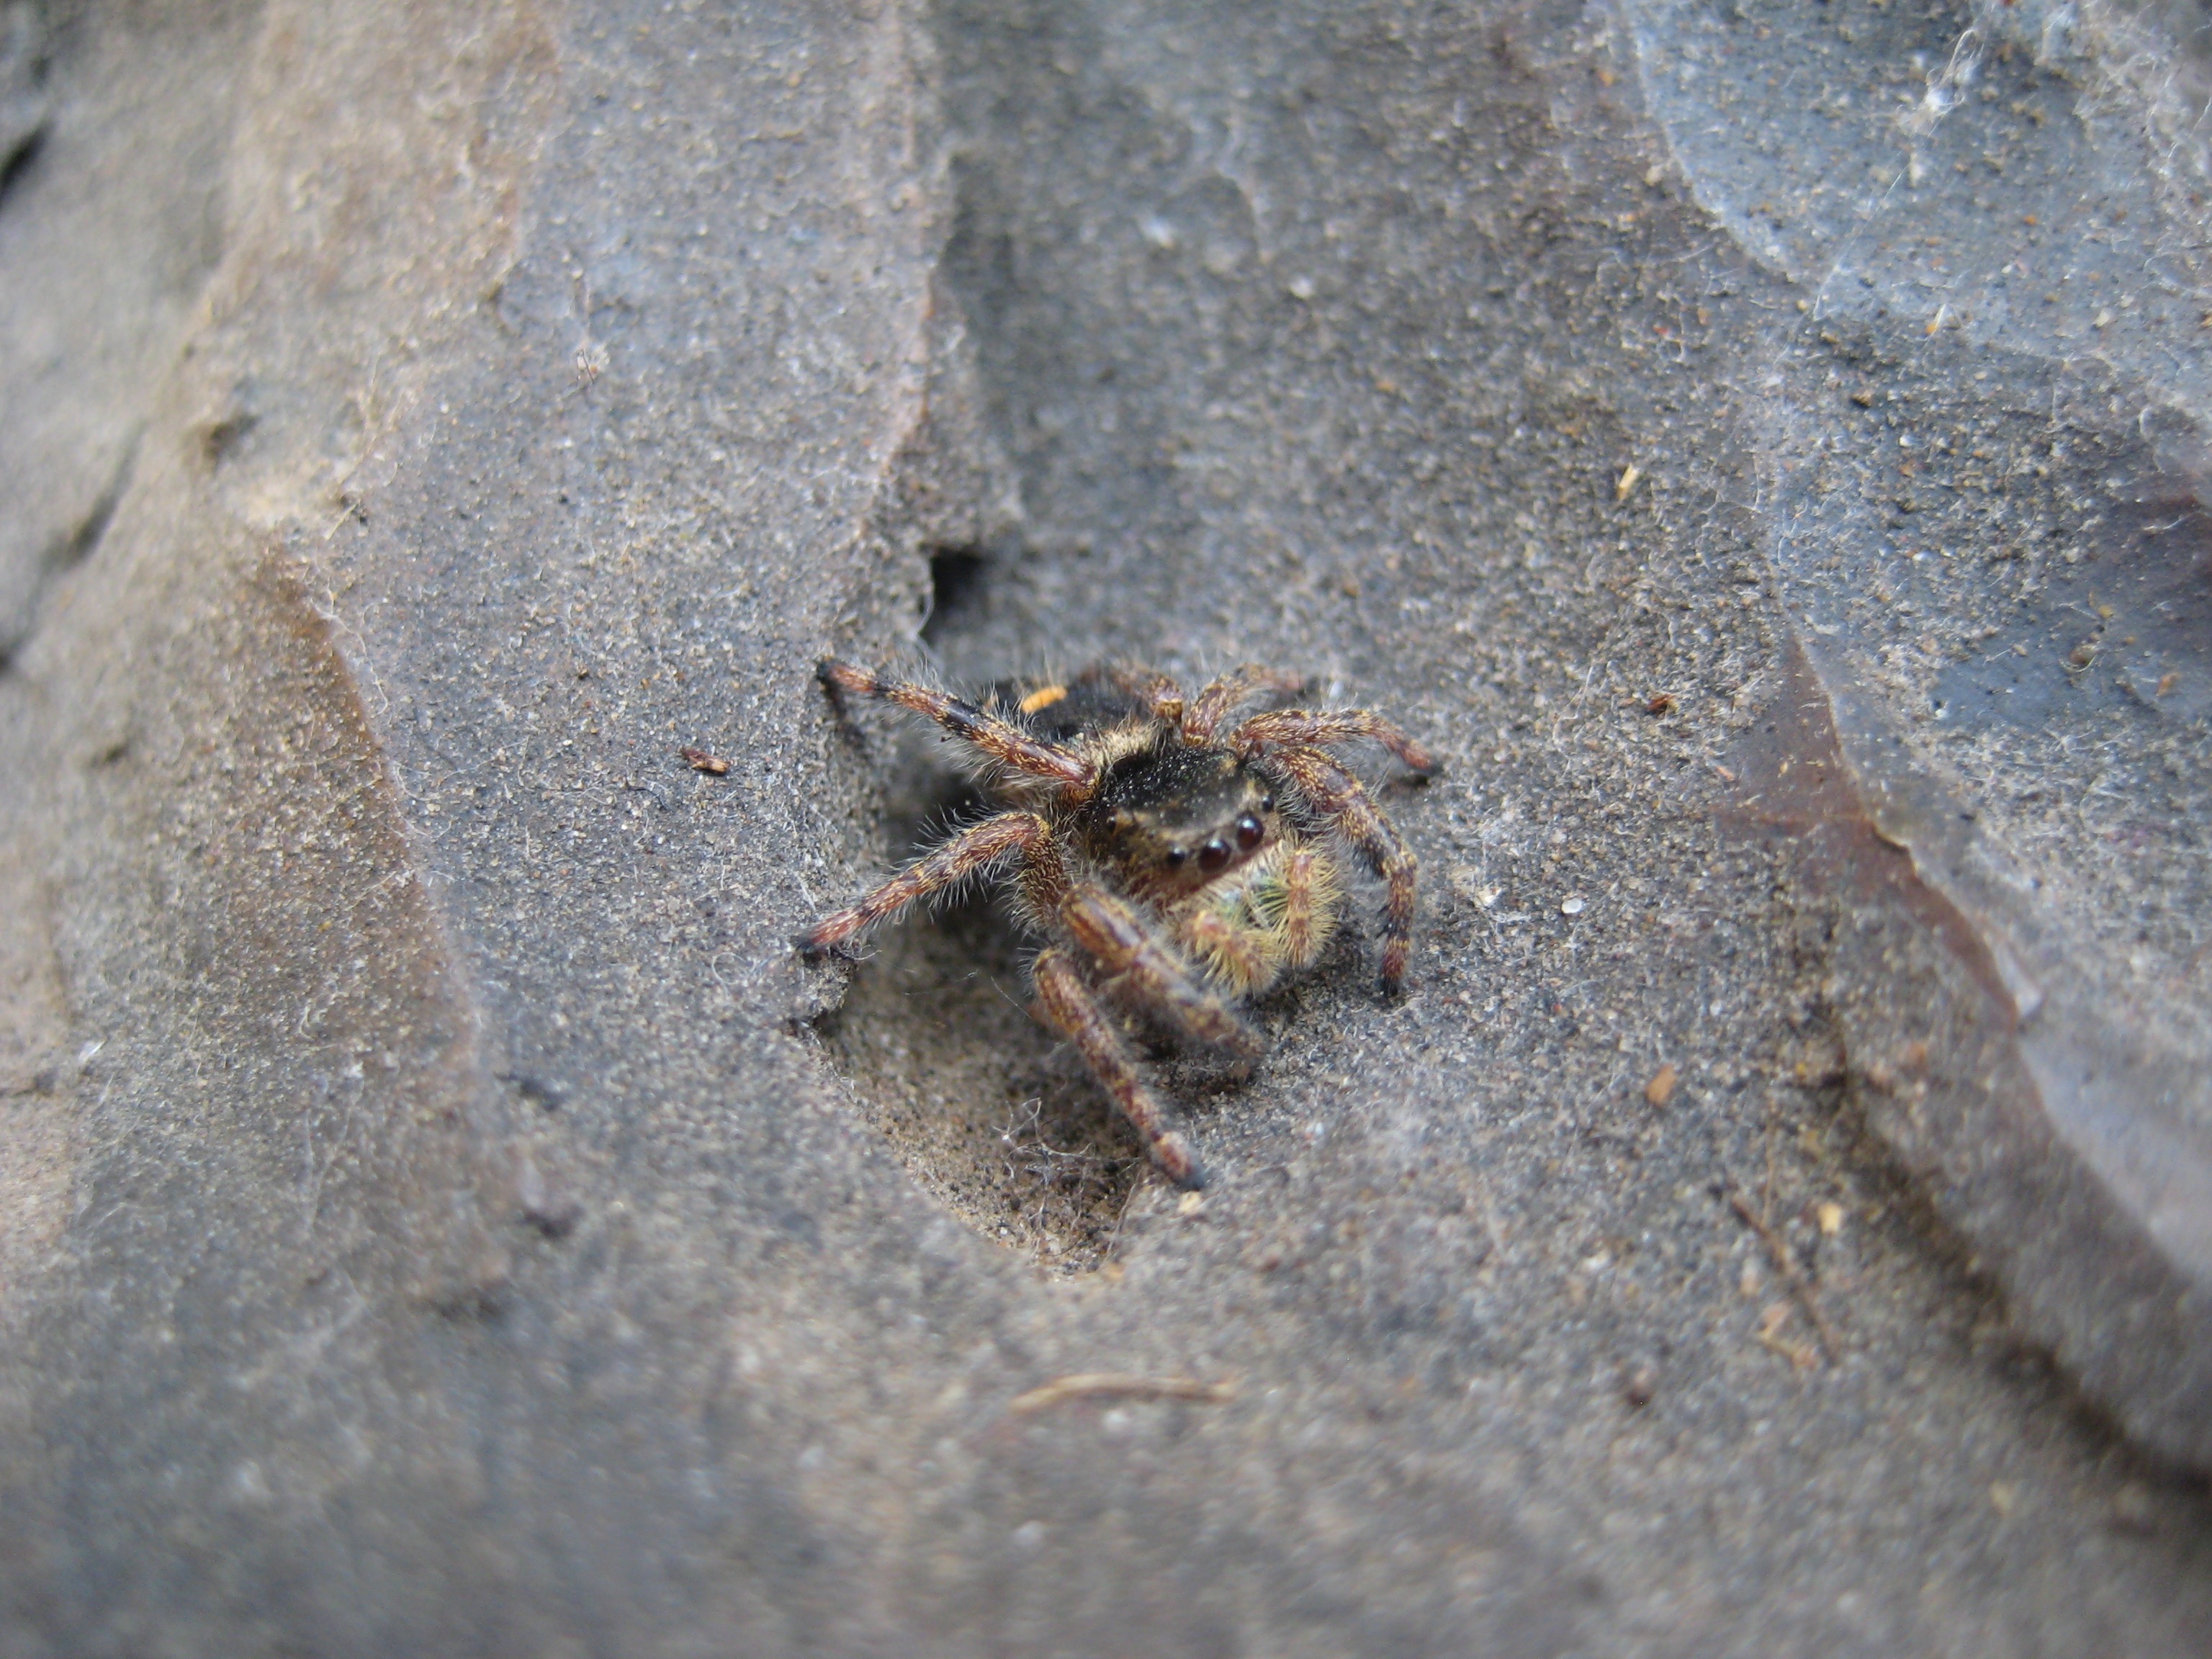
leaf, wildlife, insect, fauna, invertebrate, close up, spider, hairy, creepy, macro photography, arachnophobia, web spider